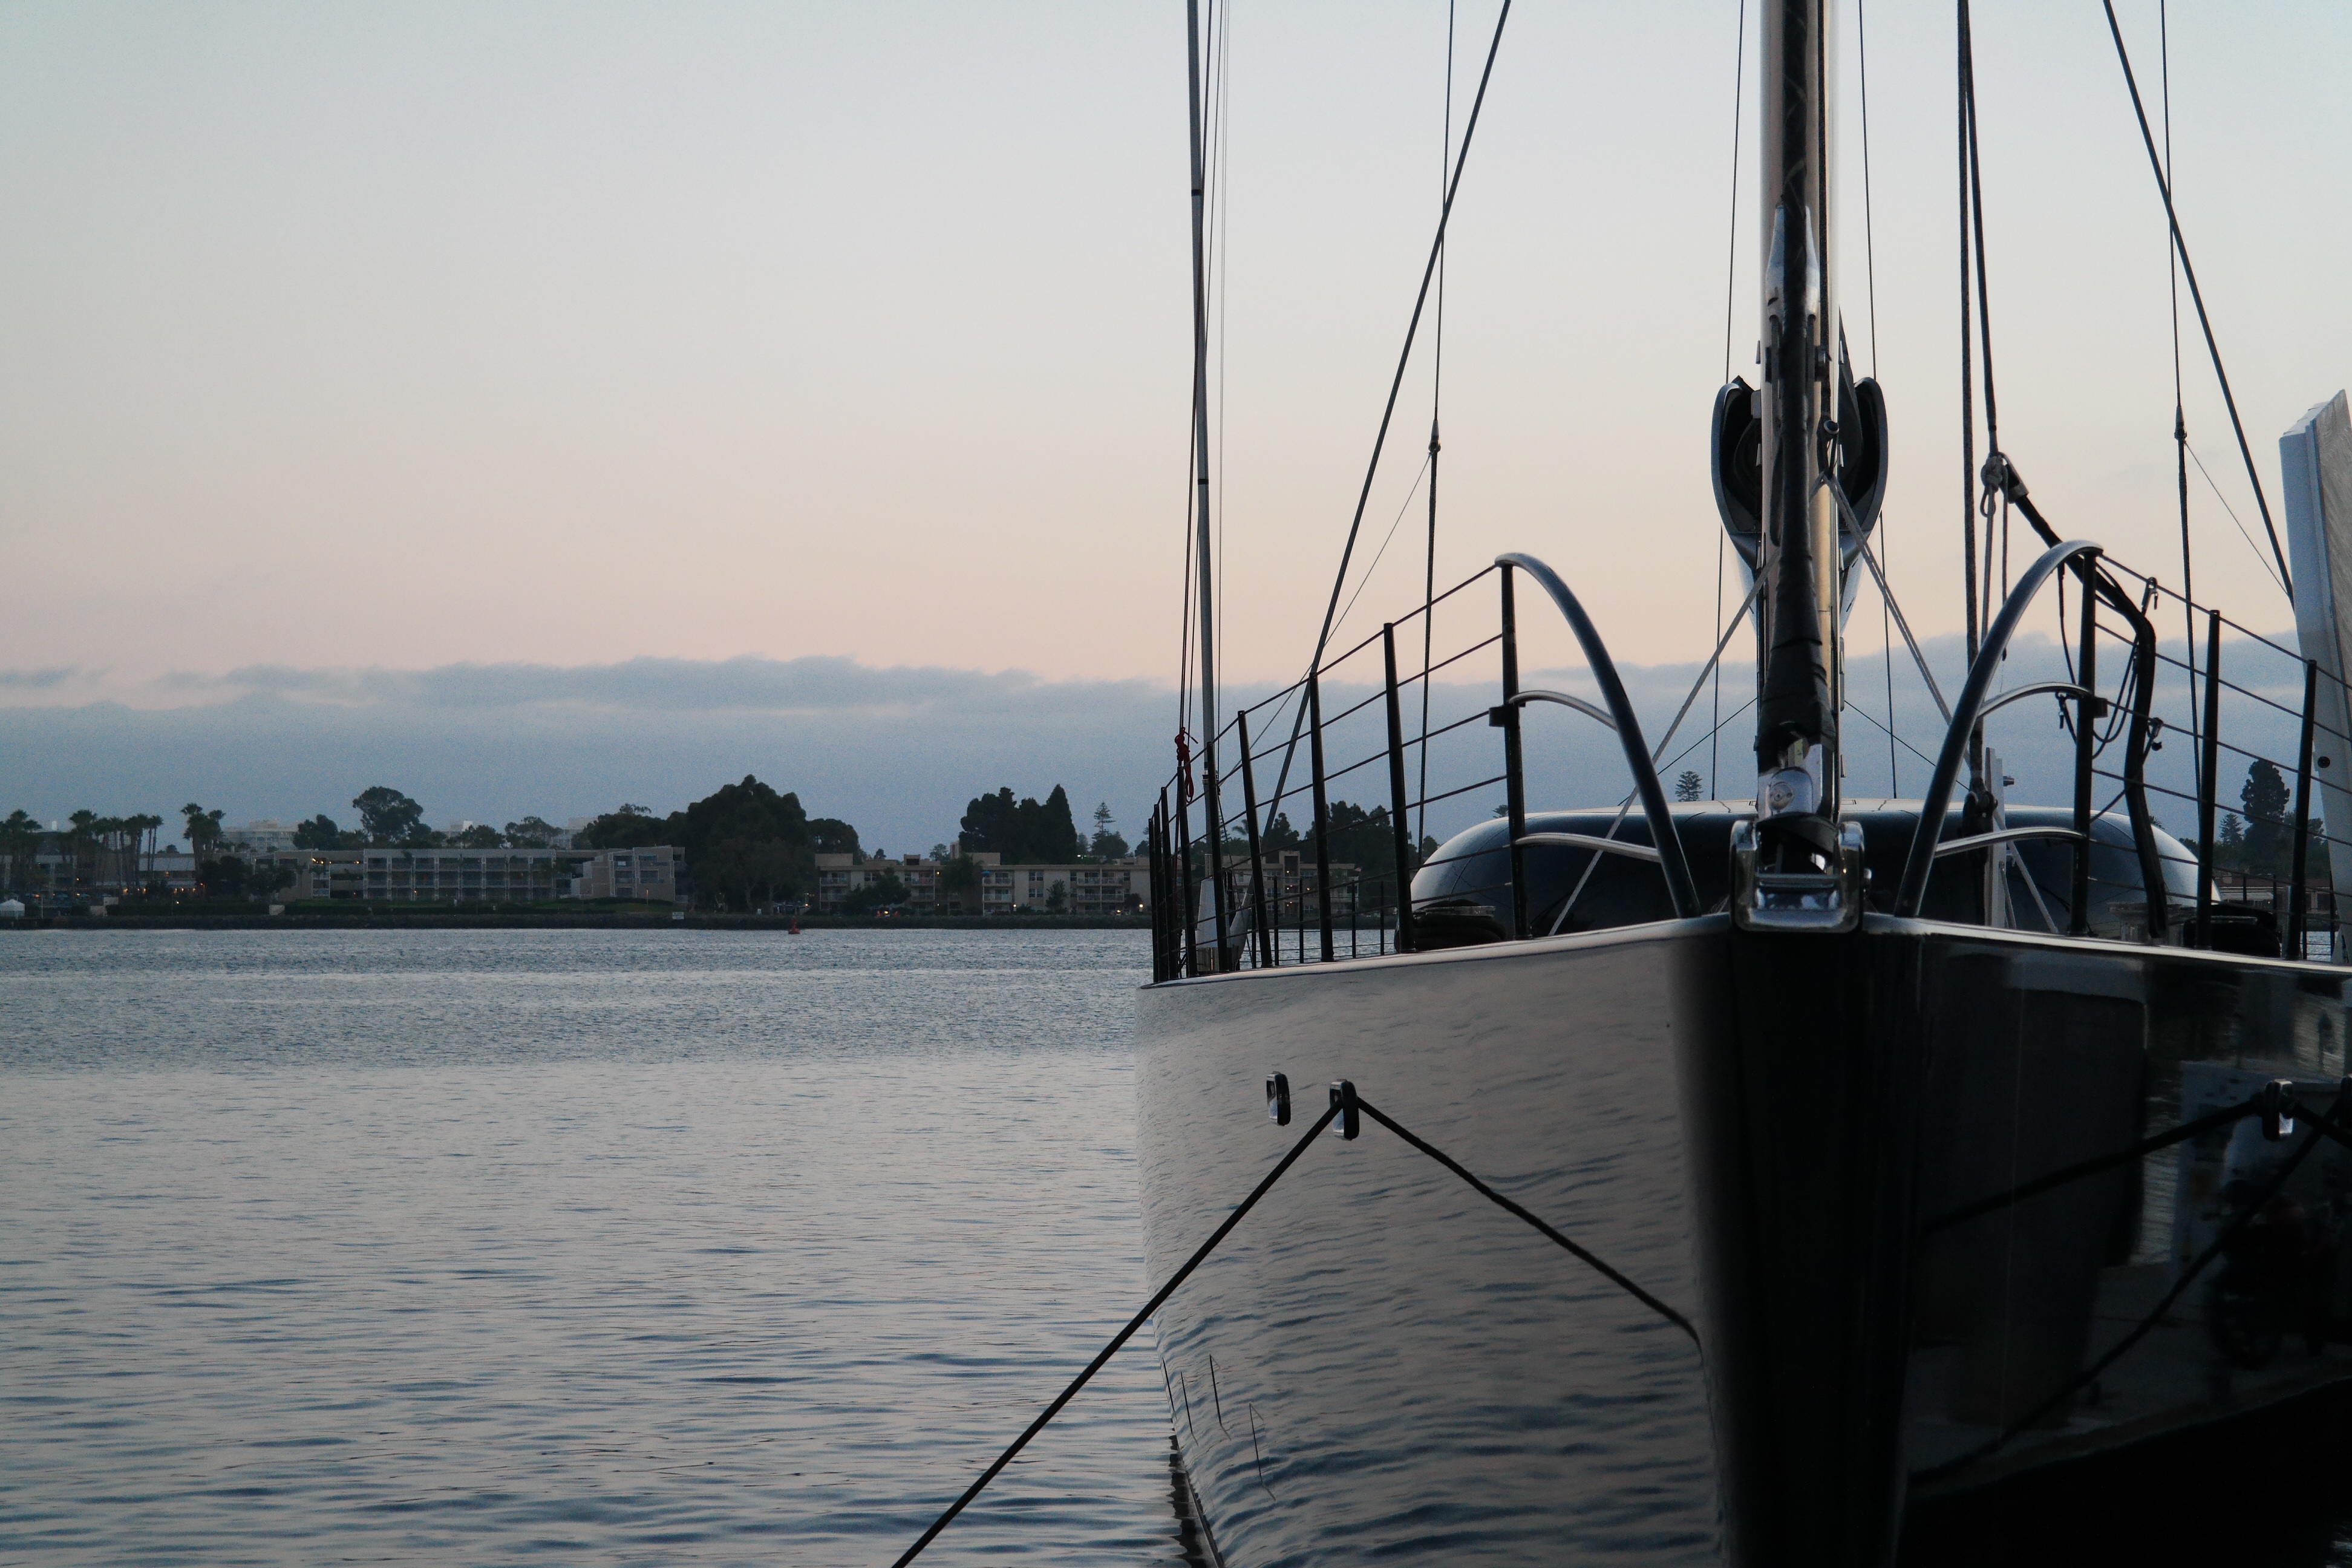
sea, water, dock, boat, ship, vehicle, mast, sailing, bay, harbor, marina, sailboat, sail, watercraft, sailing ship